KMD

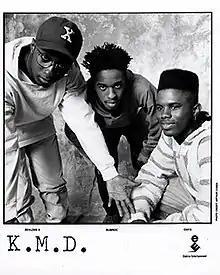
KMD circa 1991; left to right: Zev Love X, Subroc, and Onyx

KMD ("K.M.D.", "Kausing Much Damage", or "A Positive Kause in a Much Damaged Society") was an American hip hop trio active from 1988 to 1994, during the golden age. The core of the group was composed of brothers Daniel "Zev Love X" Dumile and Dingilizwe "DJ Subroc" Dumile. The group's original third member, Jade 1 (believed to later be known as Rodan), left before the group signed with Elektra Records, being replaced with Onyx the Birthstone Kid. The group dissolved in 1994 following the sudden death of DJ Subroc in 1993, the departure of Onyx and conflicts with Elektra that resulted in them being dropped from the label.